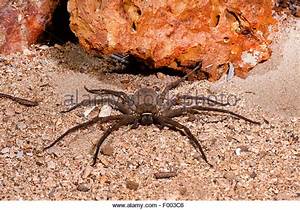
Label: spider